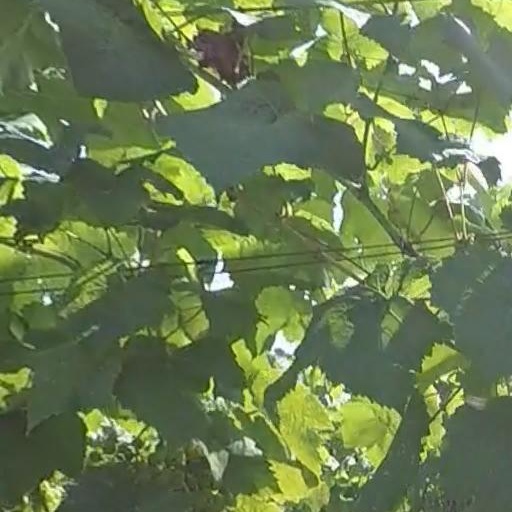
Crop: grape